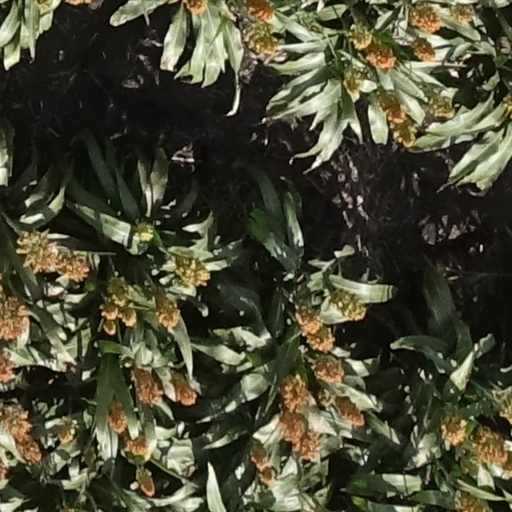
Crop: sorghum